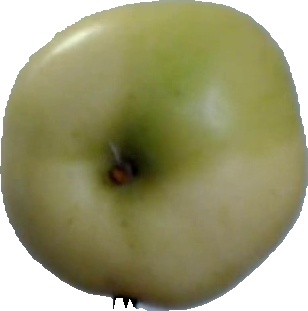
Label: apple_6